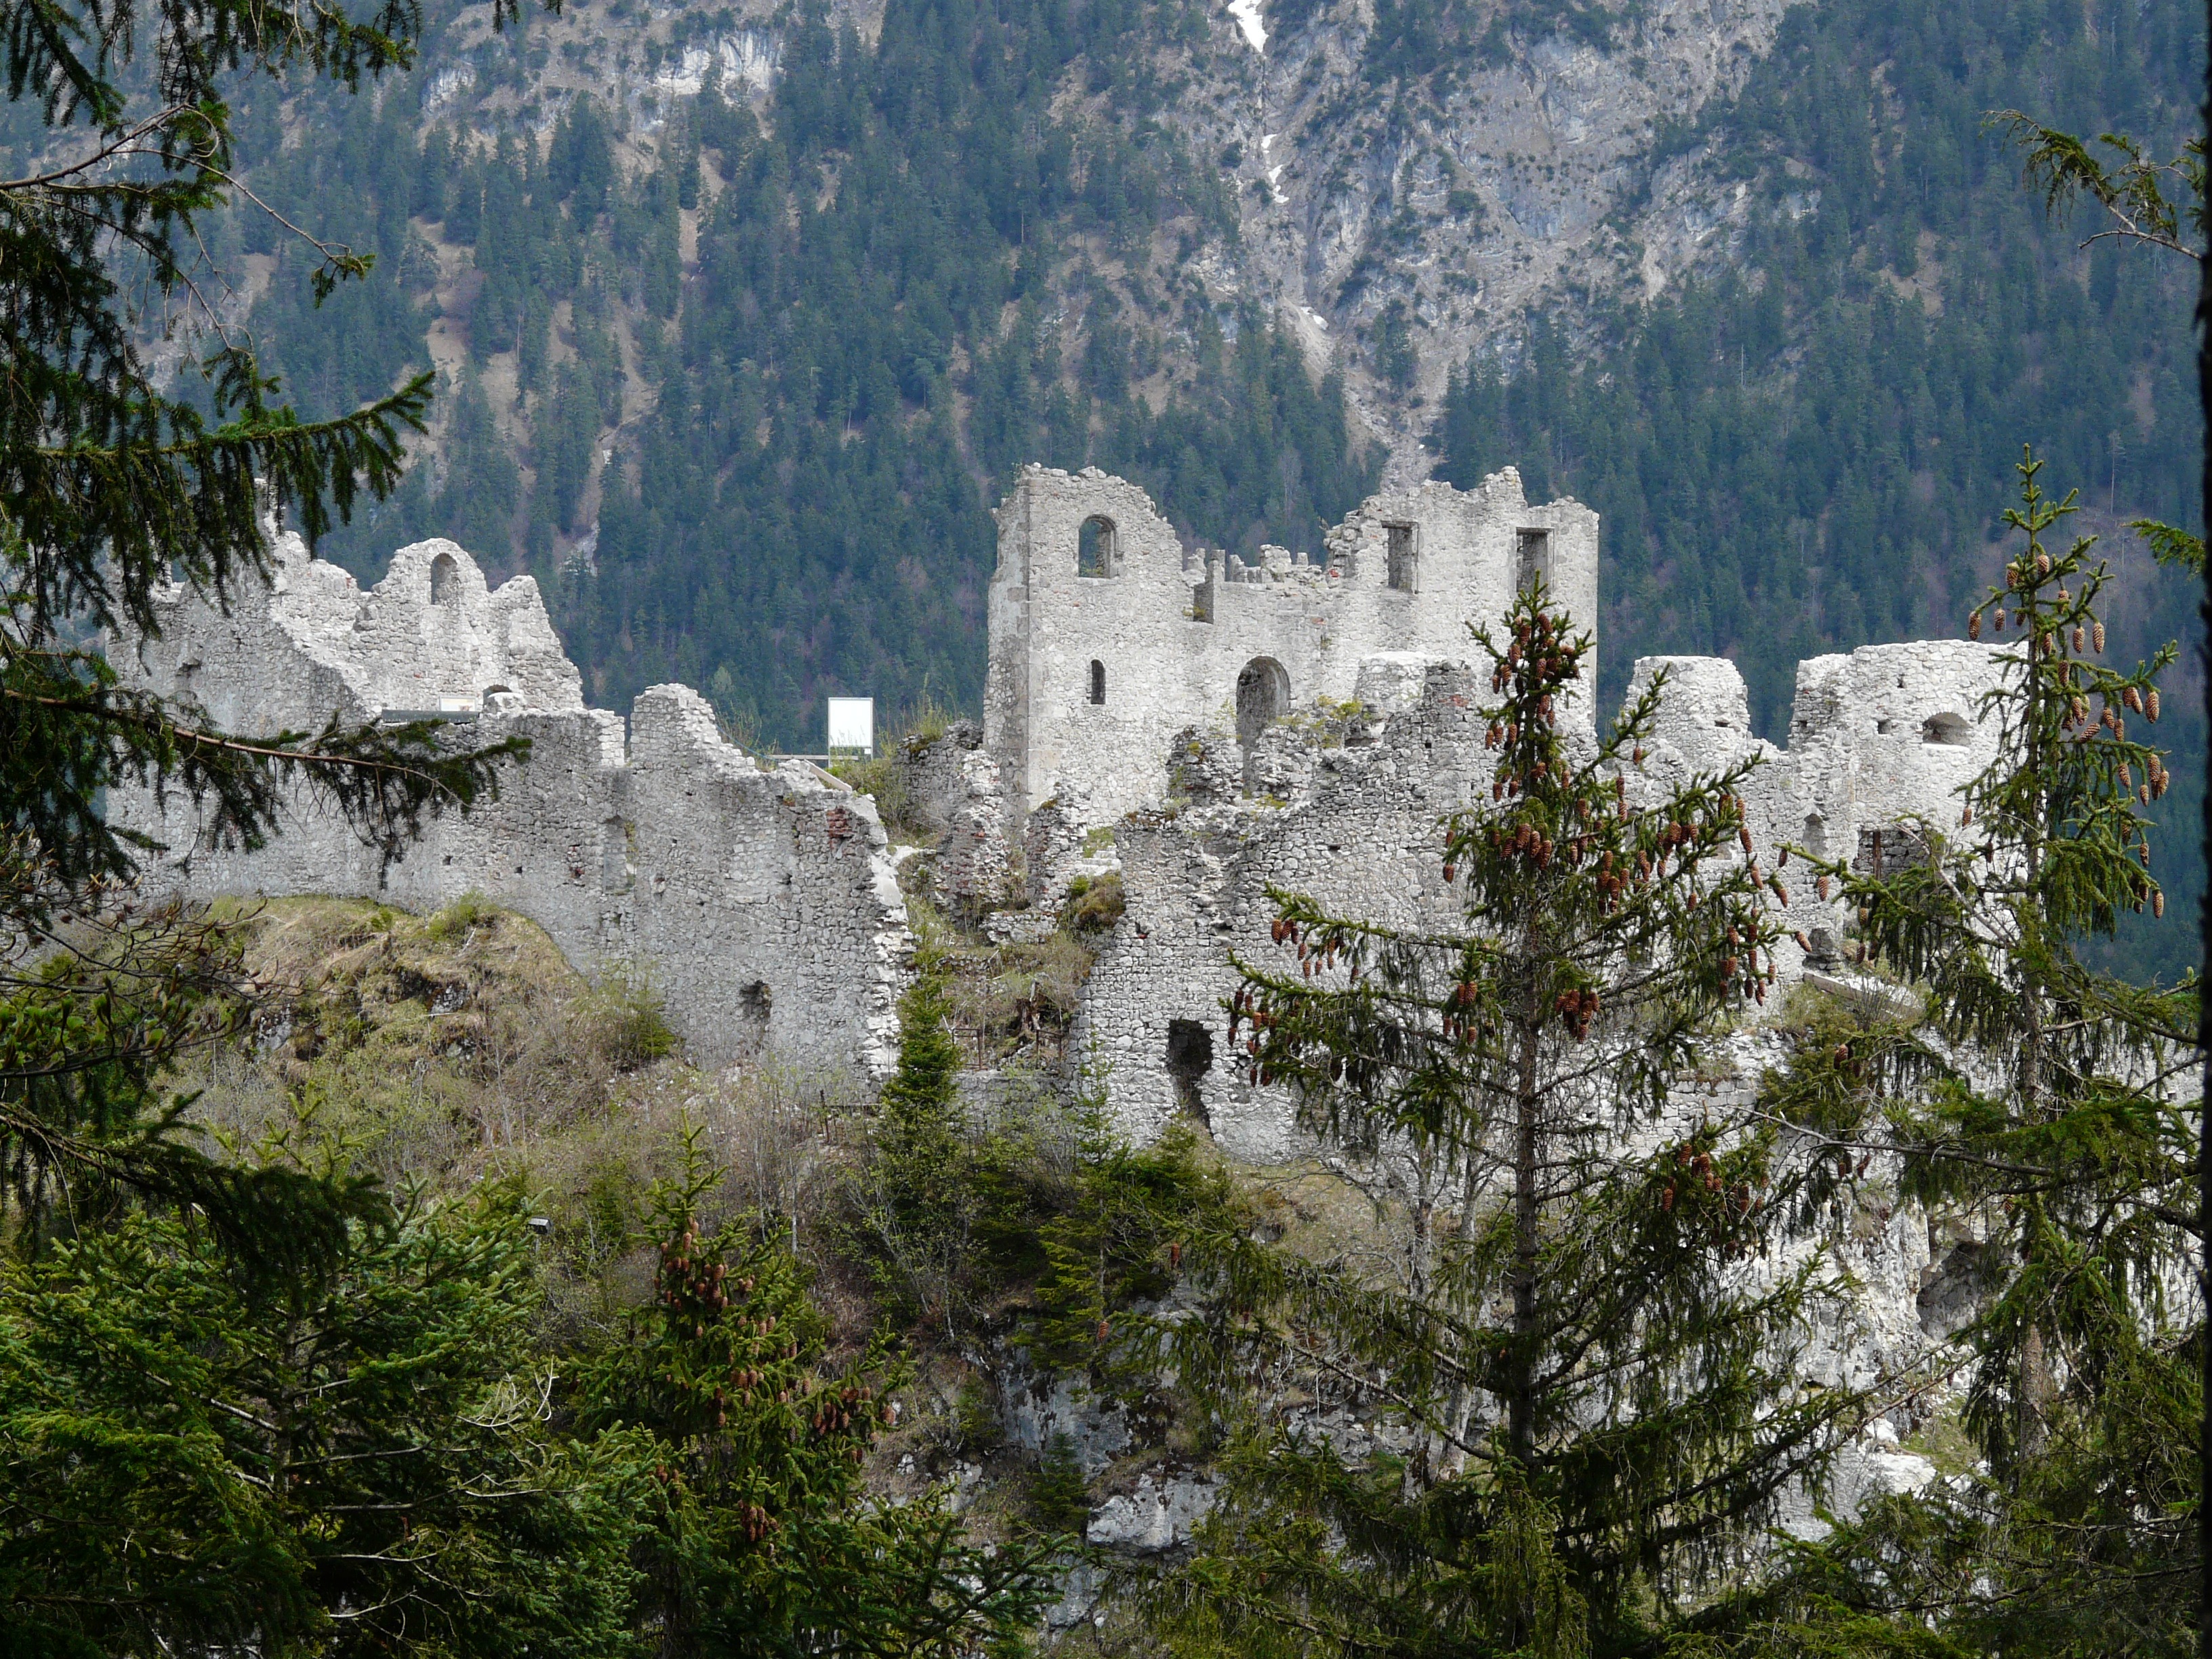
tree, forest, wilderness, mountain, building, valley, mountain range, stone, castle, ruin, terrain, fortress, alps, monastery, middle ages, tyrol, knight's castle, reutte, mountainous landforms, ehrenberg, burg ehrenberg